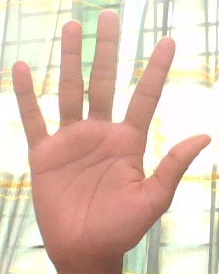
ASL sign: 5